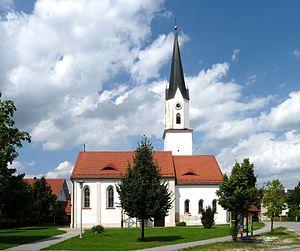
Weng est une commune de Bavière, située dans l'arrondissement de Landshut, dans le district de Basse-Bavière.